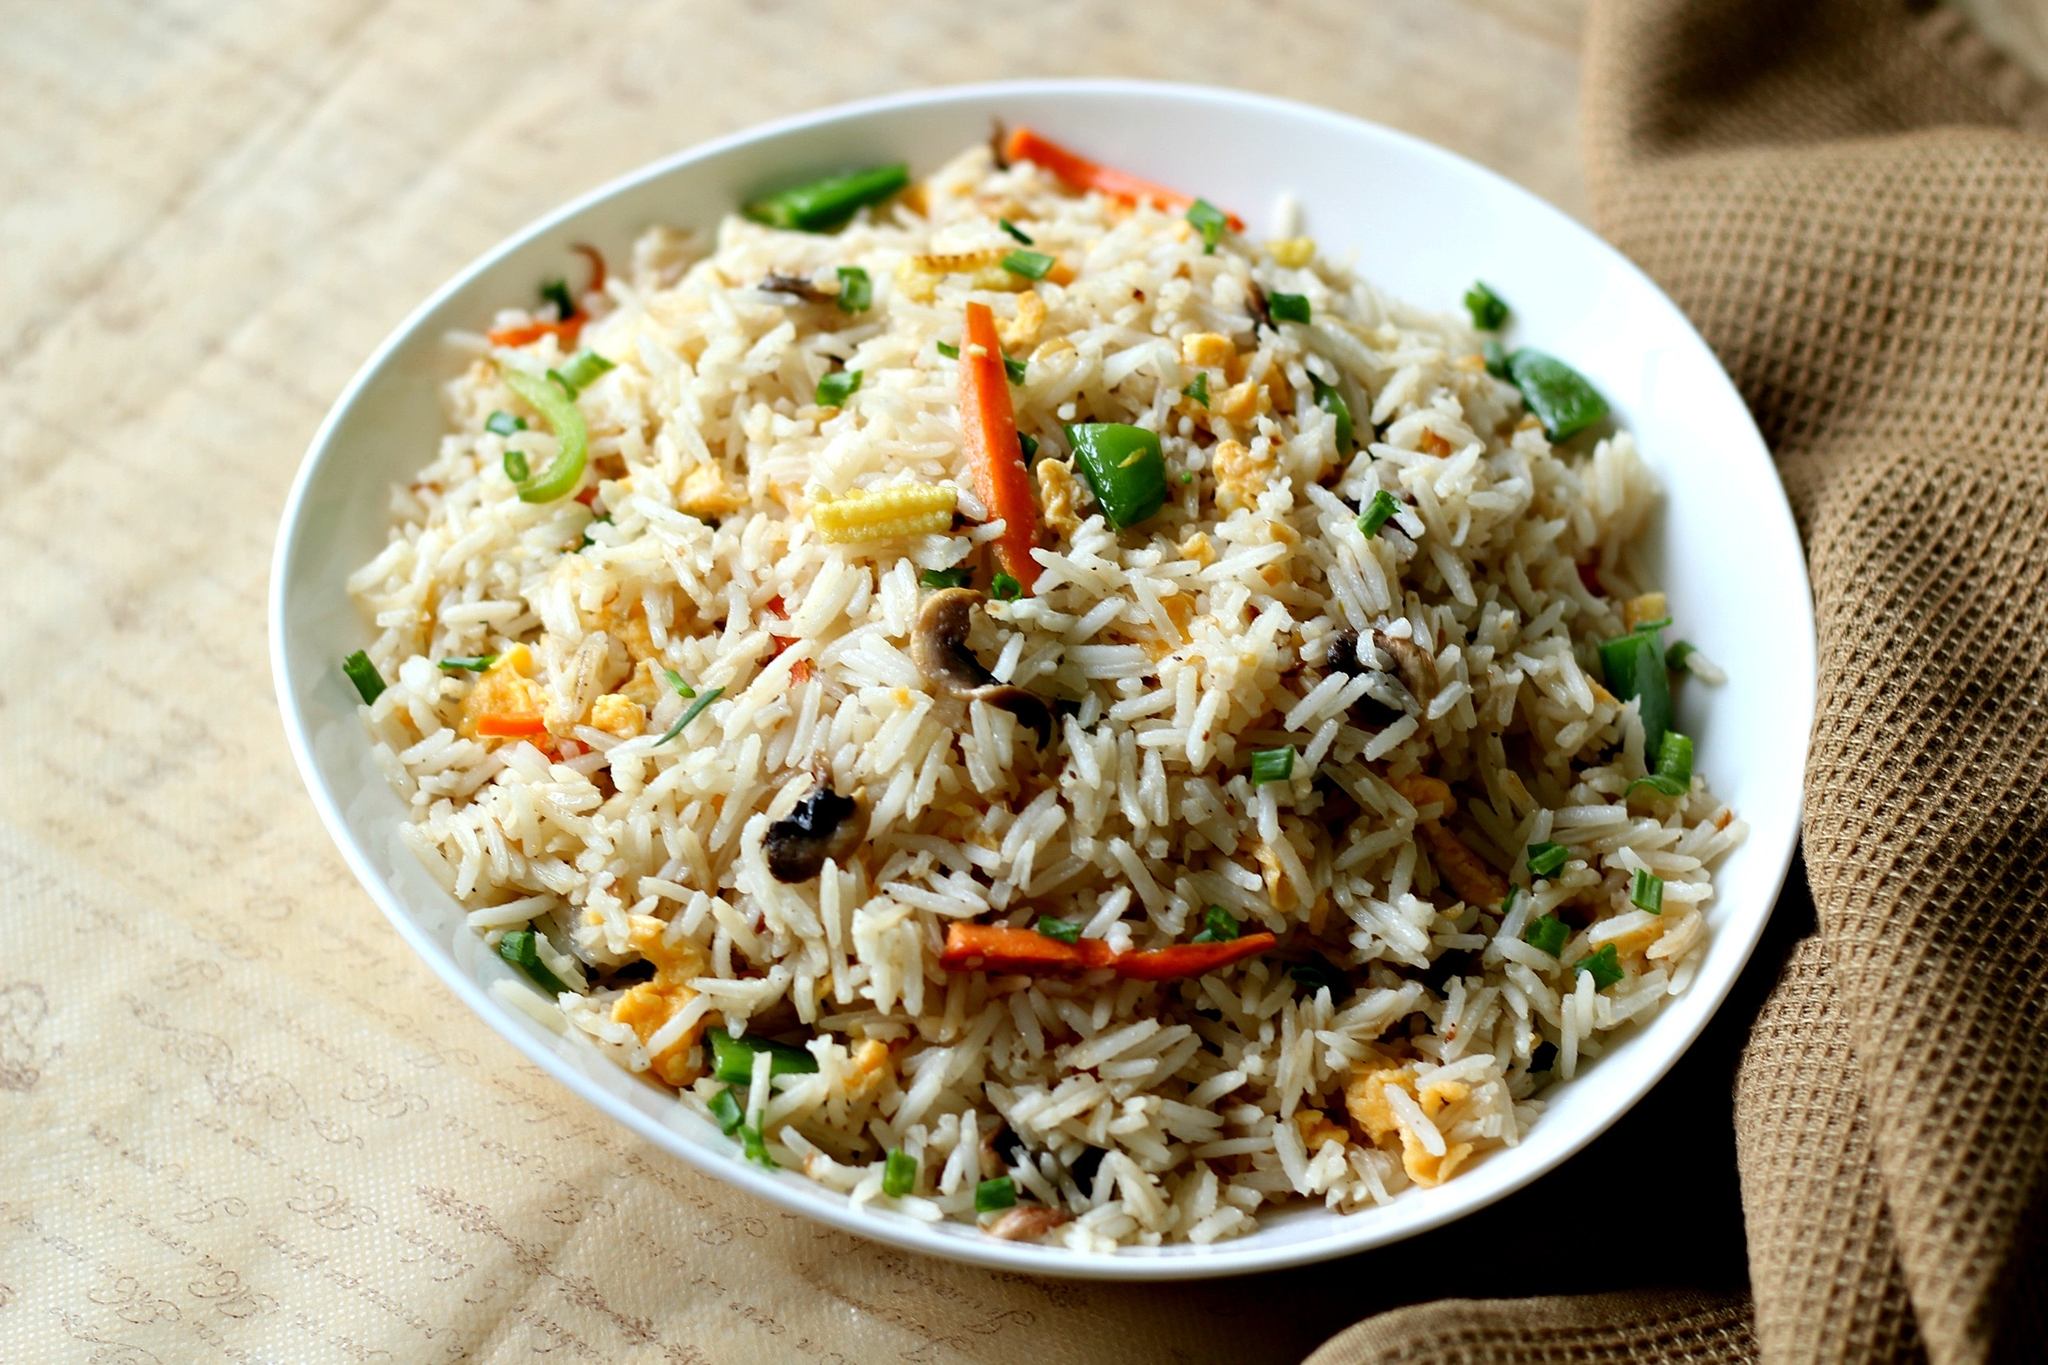
Dish: fried_rice